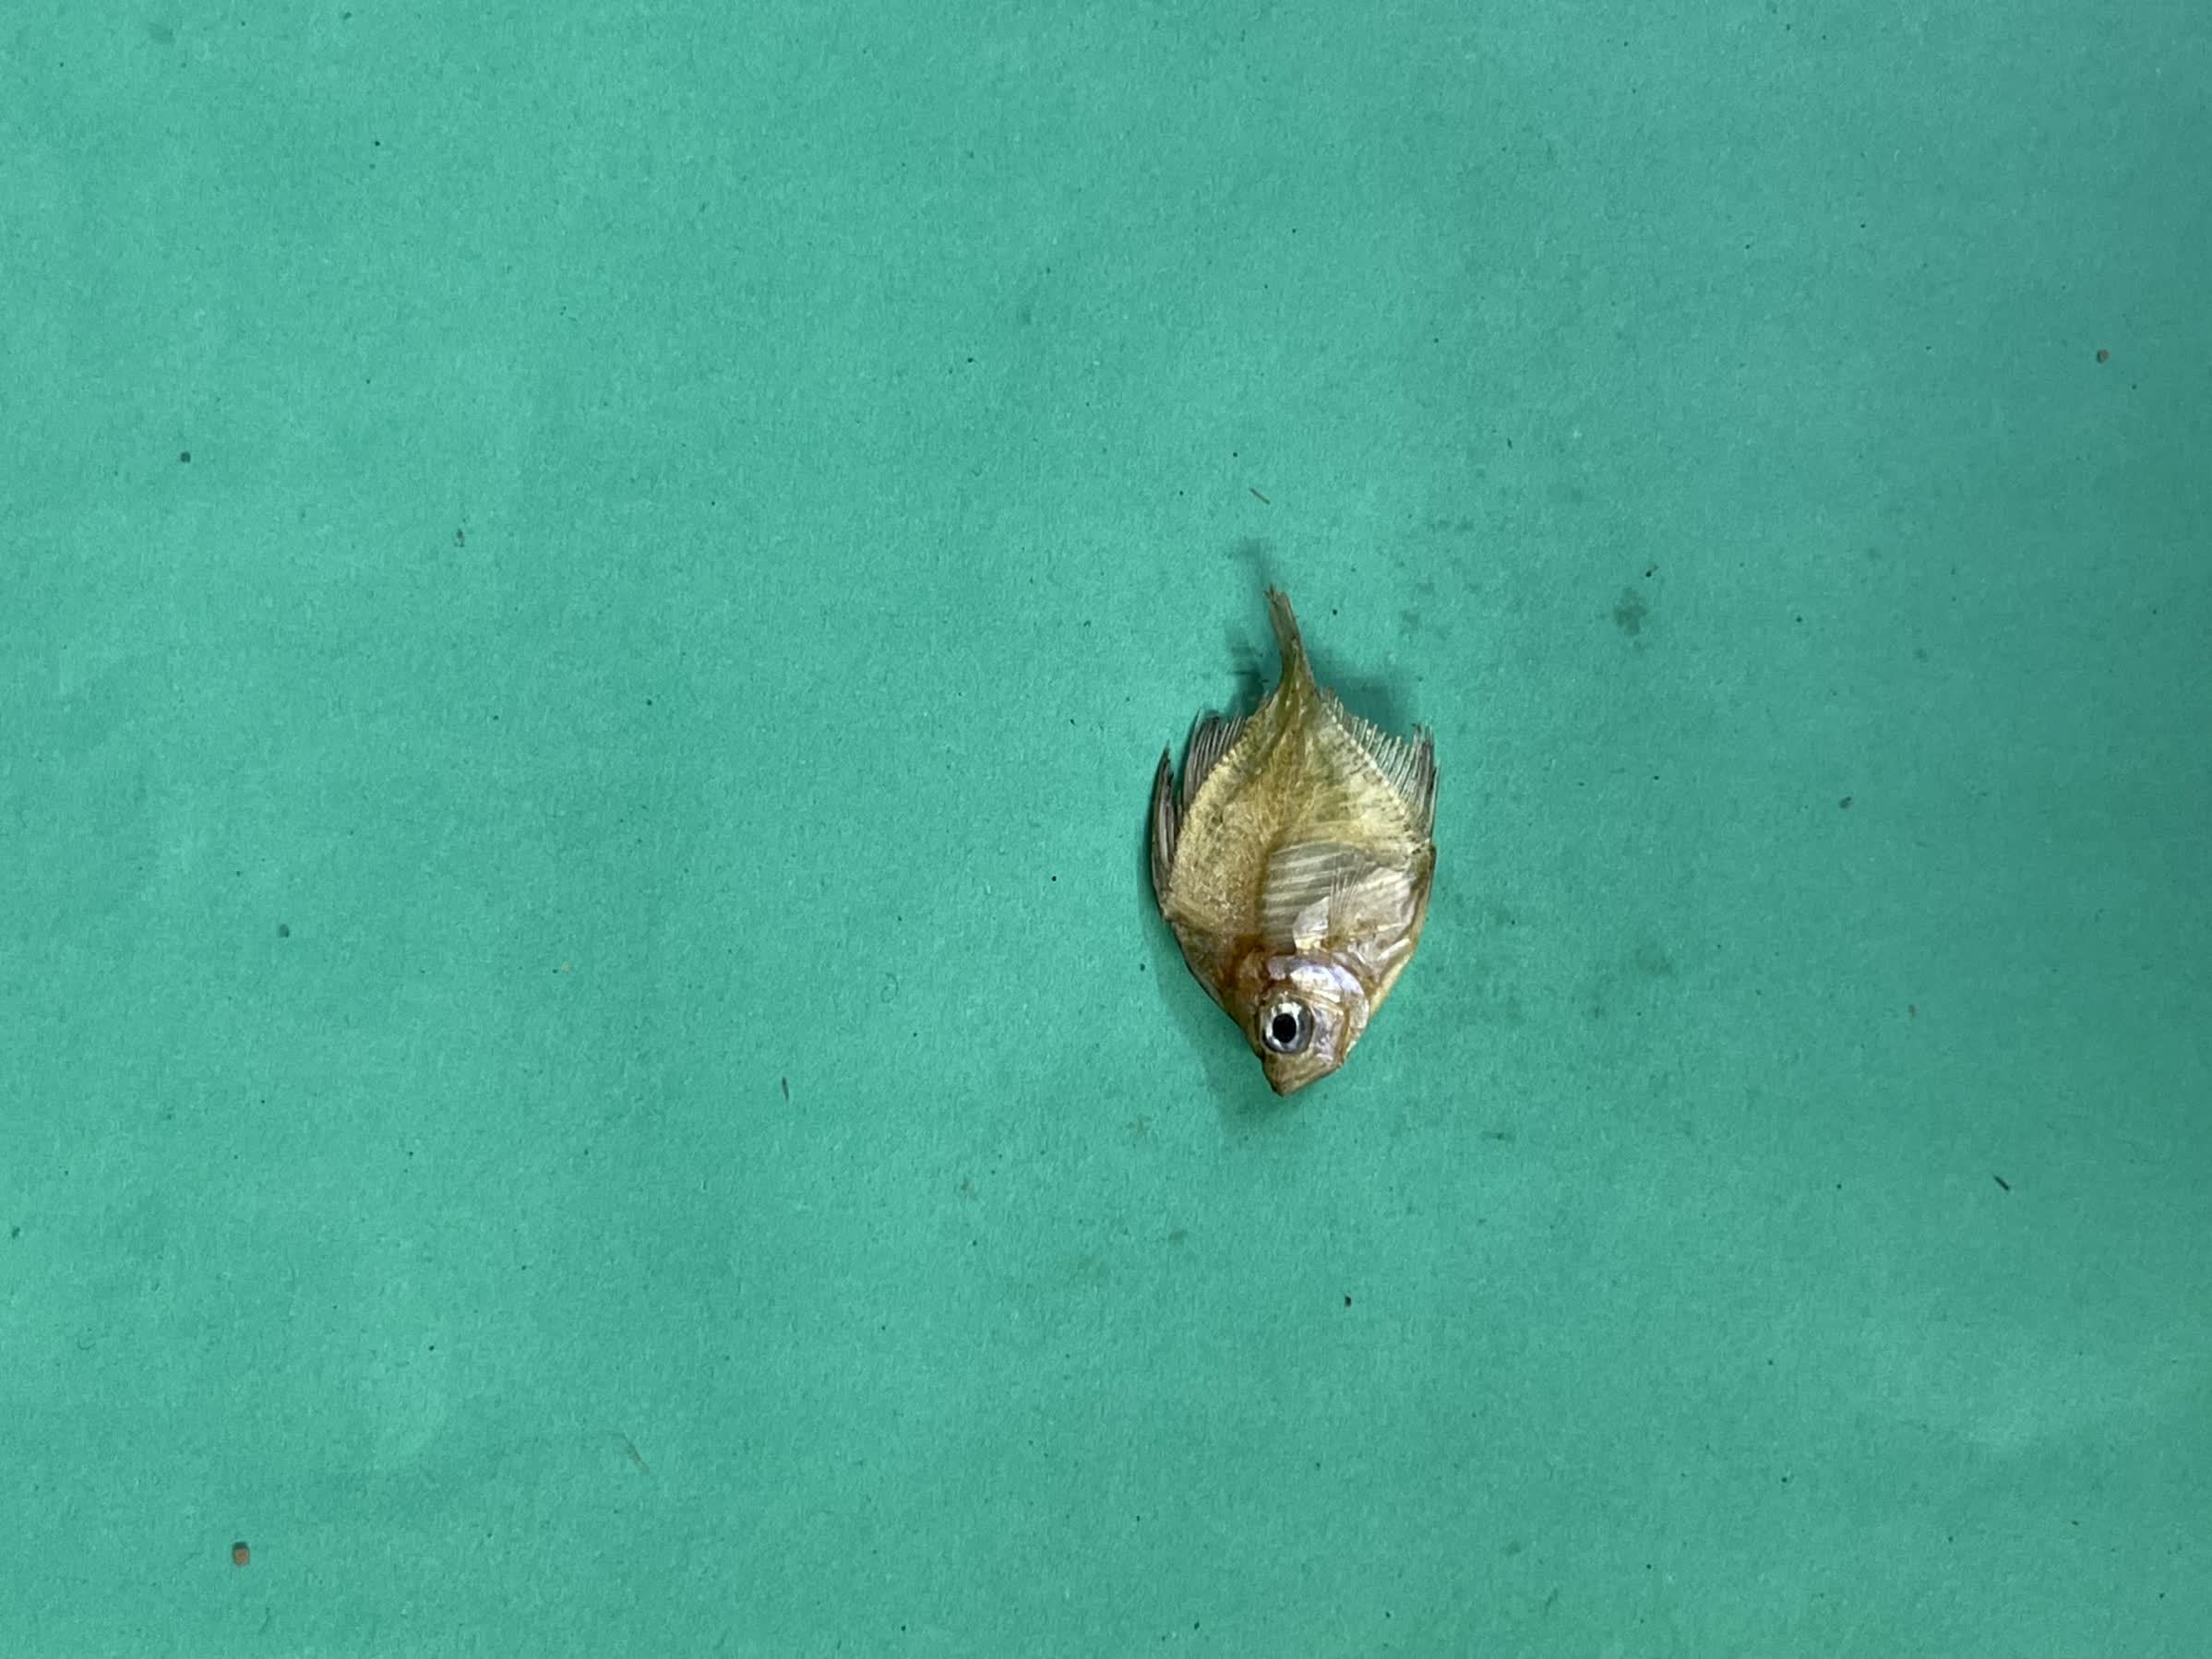
Species: Chanda